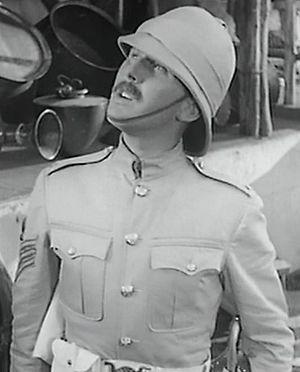
Robert Coote est un acteur anglais, né le 4 février 1909 à Londres, mort le 26 novembre 1982 à New York.